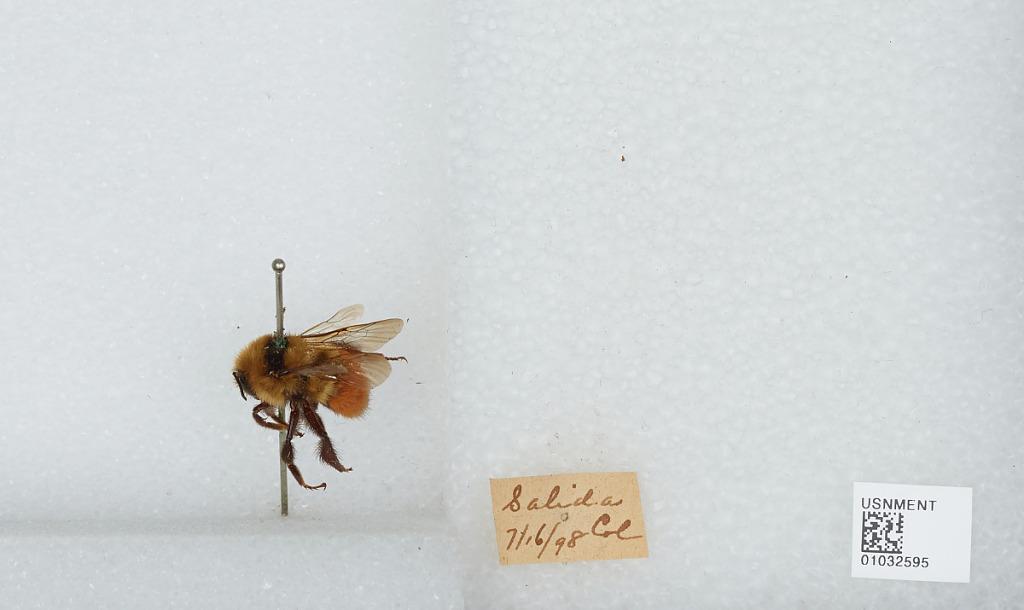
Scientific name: Bombus (Pyrobombus) ternarius Say
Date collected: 1898-7-16
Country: United States
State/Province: Colorado
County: Chaffee
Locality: Salida
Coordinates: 38.5347, -105.999